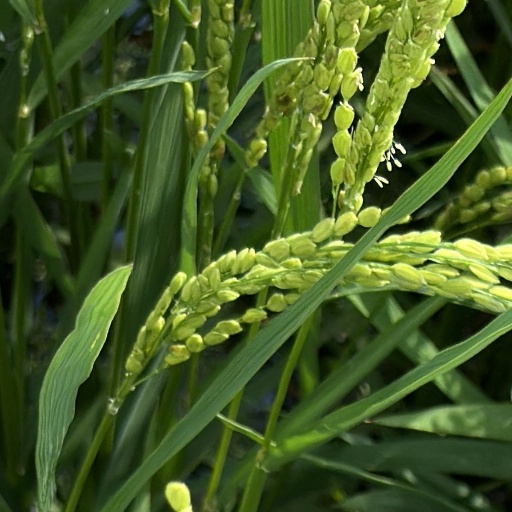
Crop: rice